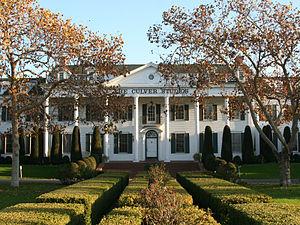
Beetlejuice — ou Bételgeuse au Québec — est un film américain de Tim Burton sorti en 1988. Dans cette comédie fantastique, deux jeunes mariés récemment décédés deviennent des fantômes hantant leur ancienne maison et font appel à un « bio-exorciste » pour faire fuir ses nouveaux occupants.